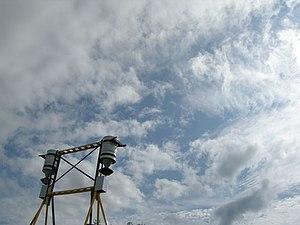
Bascule par CÉDULE 40 pour le 10e Festival International de Jardins
Cédule 40 est un collectif d'artistes fondé en 2005 à Saguenay. Le collectif est connu pour ses créations imposantes s'intégrant à l'environnement, dans la tradition du Land art.